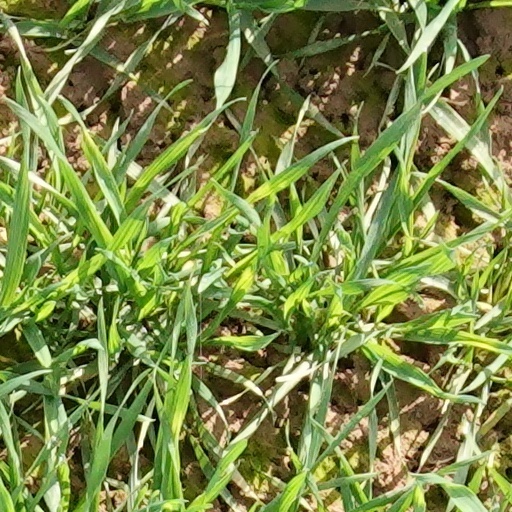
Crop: wheat